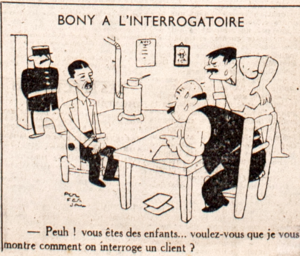
Caricature publiée dans Franc-Tireur en septembre 1944, intitulée Bony à l'interrogatoire. Légende
Franc-Tireur est un journal et un mouvement de résistance fondé à Lyon en novembre 1940 sous le nom « France Liberté », rebaptisé « Franc-Tireur » en décembre 1941 sur proposition de Jean-Jacques Soudeille.
Pierre Bonny, né le 25 janvier 1895 à Bordeaux et fusillé le 26 décembre 1944 au fort de Montrouge lors de l'épuration, est un policier français devenu célèbre durant l'entre-deux-guerres, au sein de la Sûreté générale : son nom est d'abord associé à de retentissantes affaires criminelles et politico-financières, dont beaucoup ont été oubliées depuis tandis que d'autres, telles les affaires Seznec, Stavisky et Prince, ont marqué les mémoires.